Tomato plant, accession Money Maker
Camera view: vertical (180 deg); turntable rotation: 120 degrees
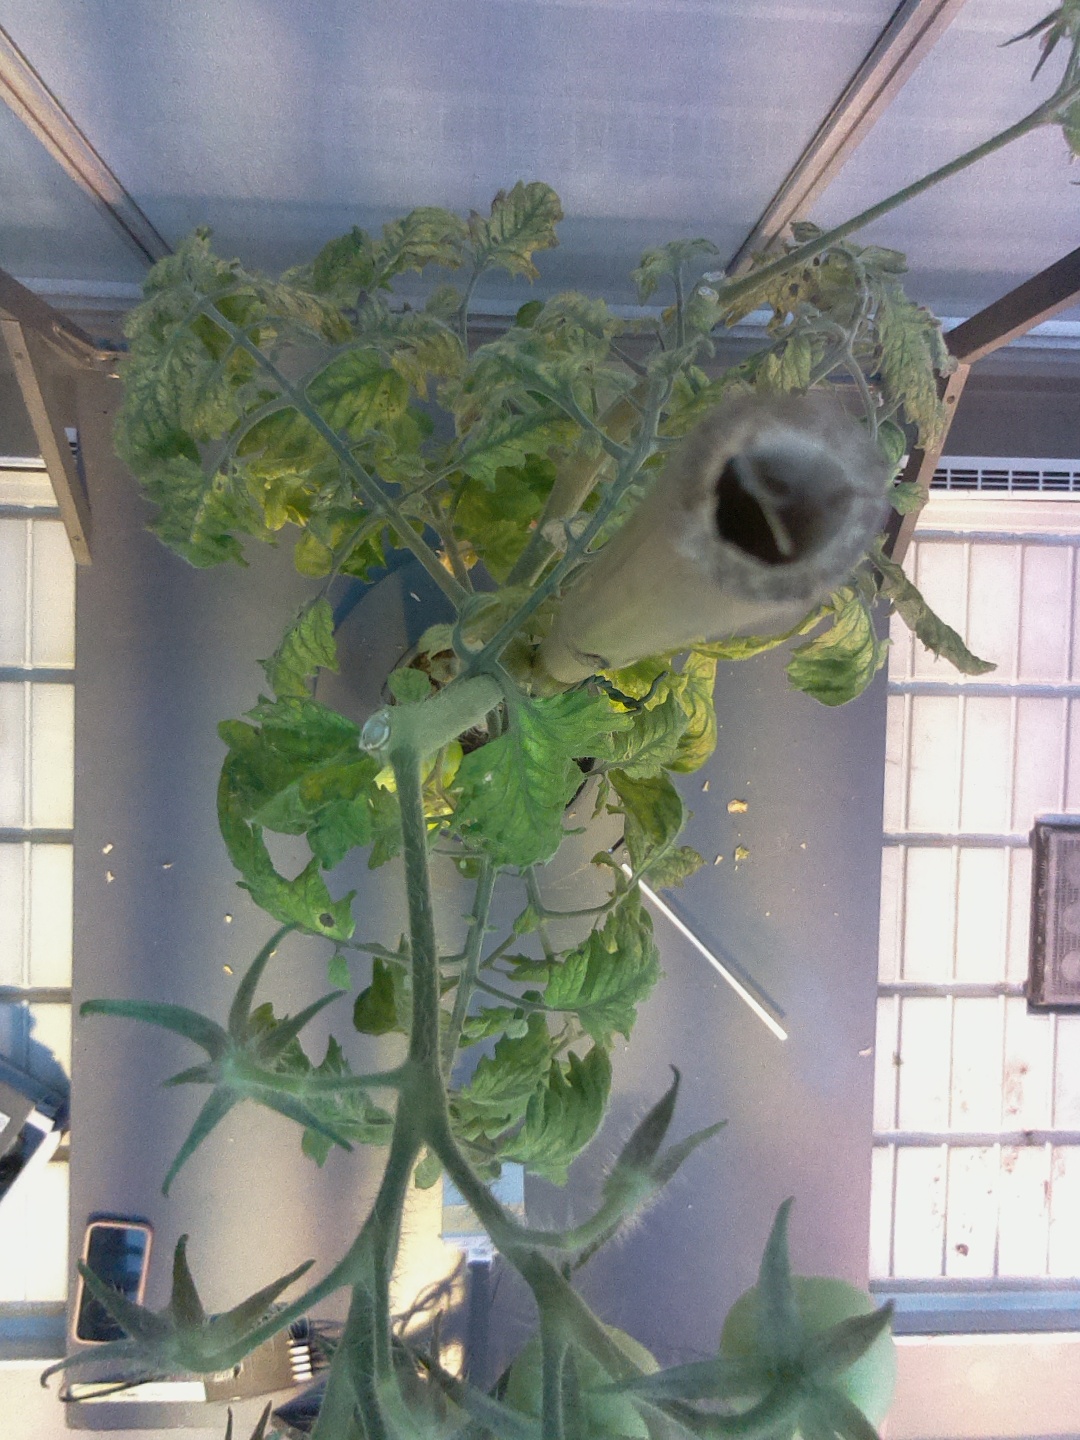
BBCH growth stage 79: 90% -100% of final fruit size